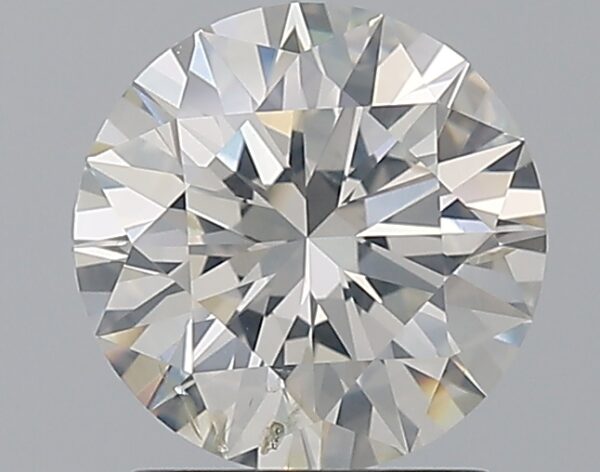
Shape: round
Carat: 1.7
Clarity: SI2
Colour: I
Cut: EX
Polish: VG
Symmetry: EX
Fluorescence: N
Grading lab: GIA
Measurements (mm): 7.68 x 7.71 x 4.73